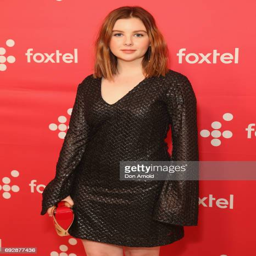
person poses during an event